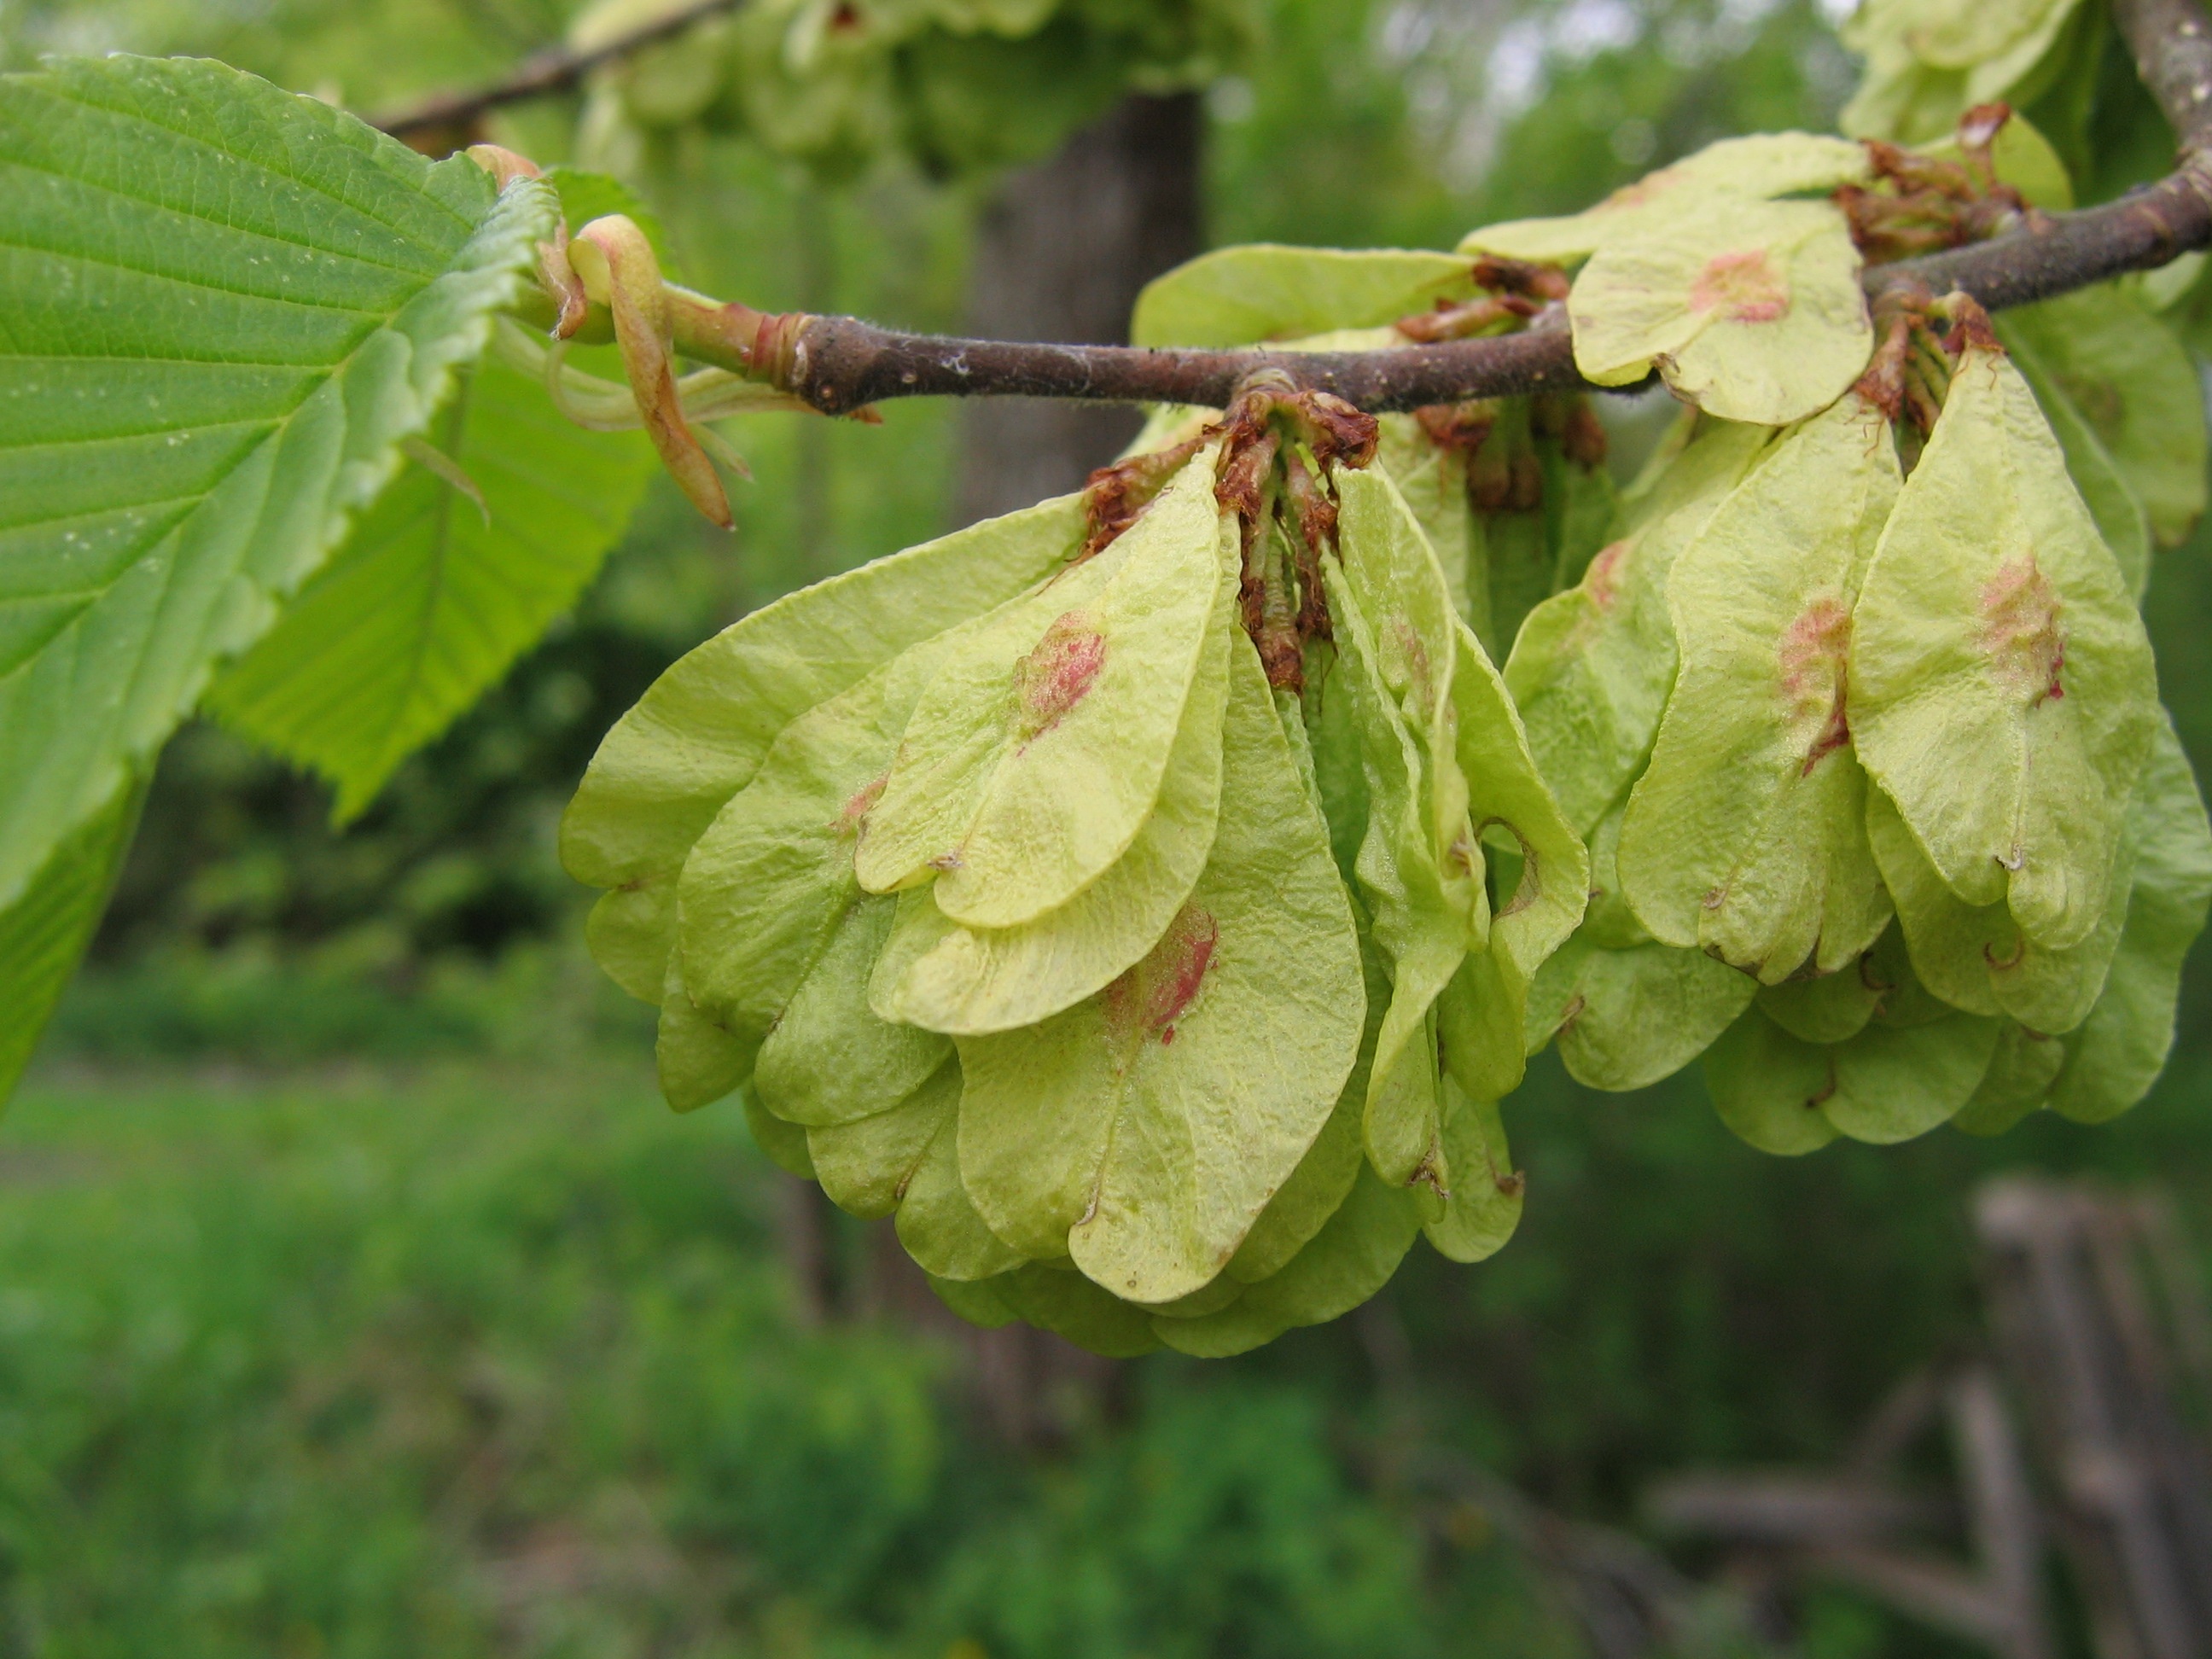
tree, branch, blossom, plant, fruit, berry, leaf, flower, food, spring, green, produce, autumn, botany, flora, twig, seeds, shrub, deciduous, elm, edible, flowering plant, woody plant, land plant, elm seeds